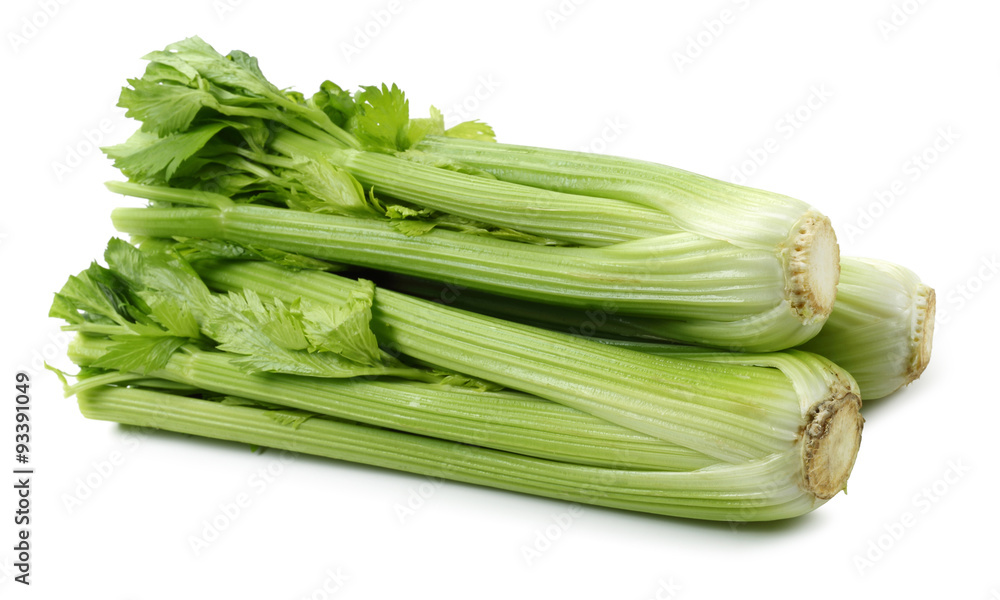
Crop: unknown
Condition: celery